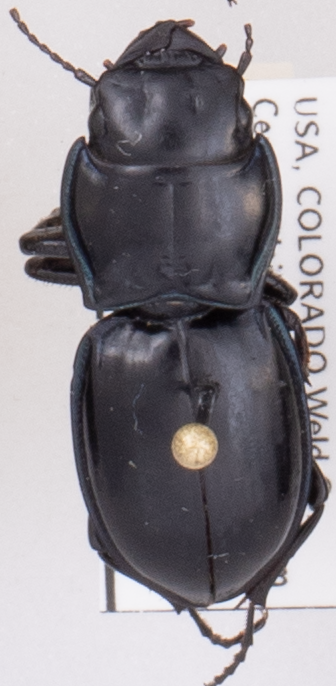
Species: Pasimachus elongatus
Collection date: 2021-09-15
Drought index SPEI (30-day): -0.83
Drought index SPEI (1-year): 0.142
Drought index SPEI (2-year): -0.71